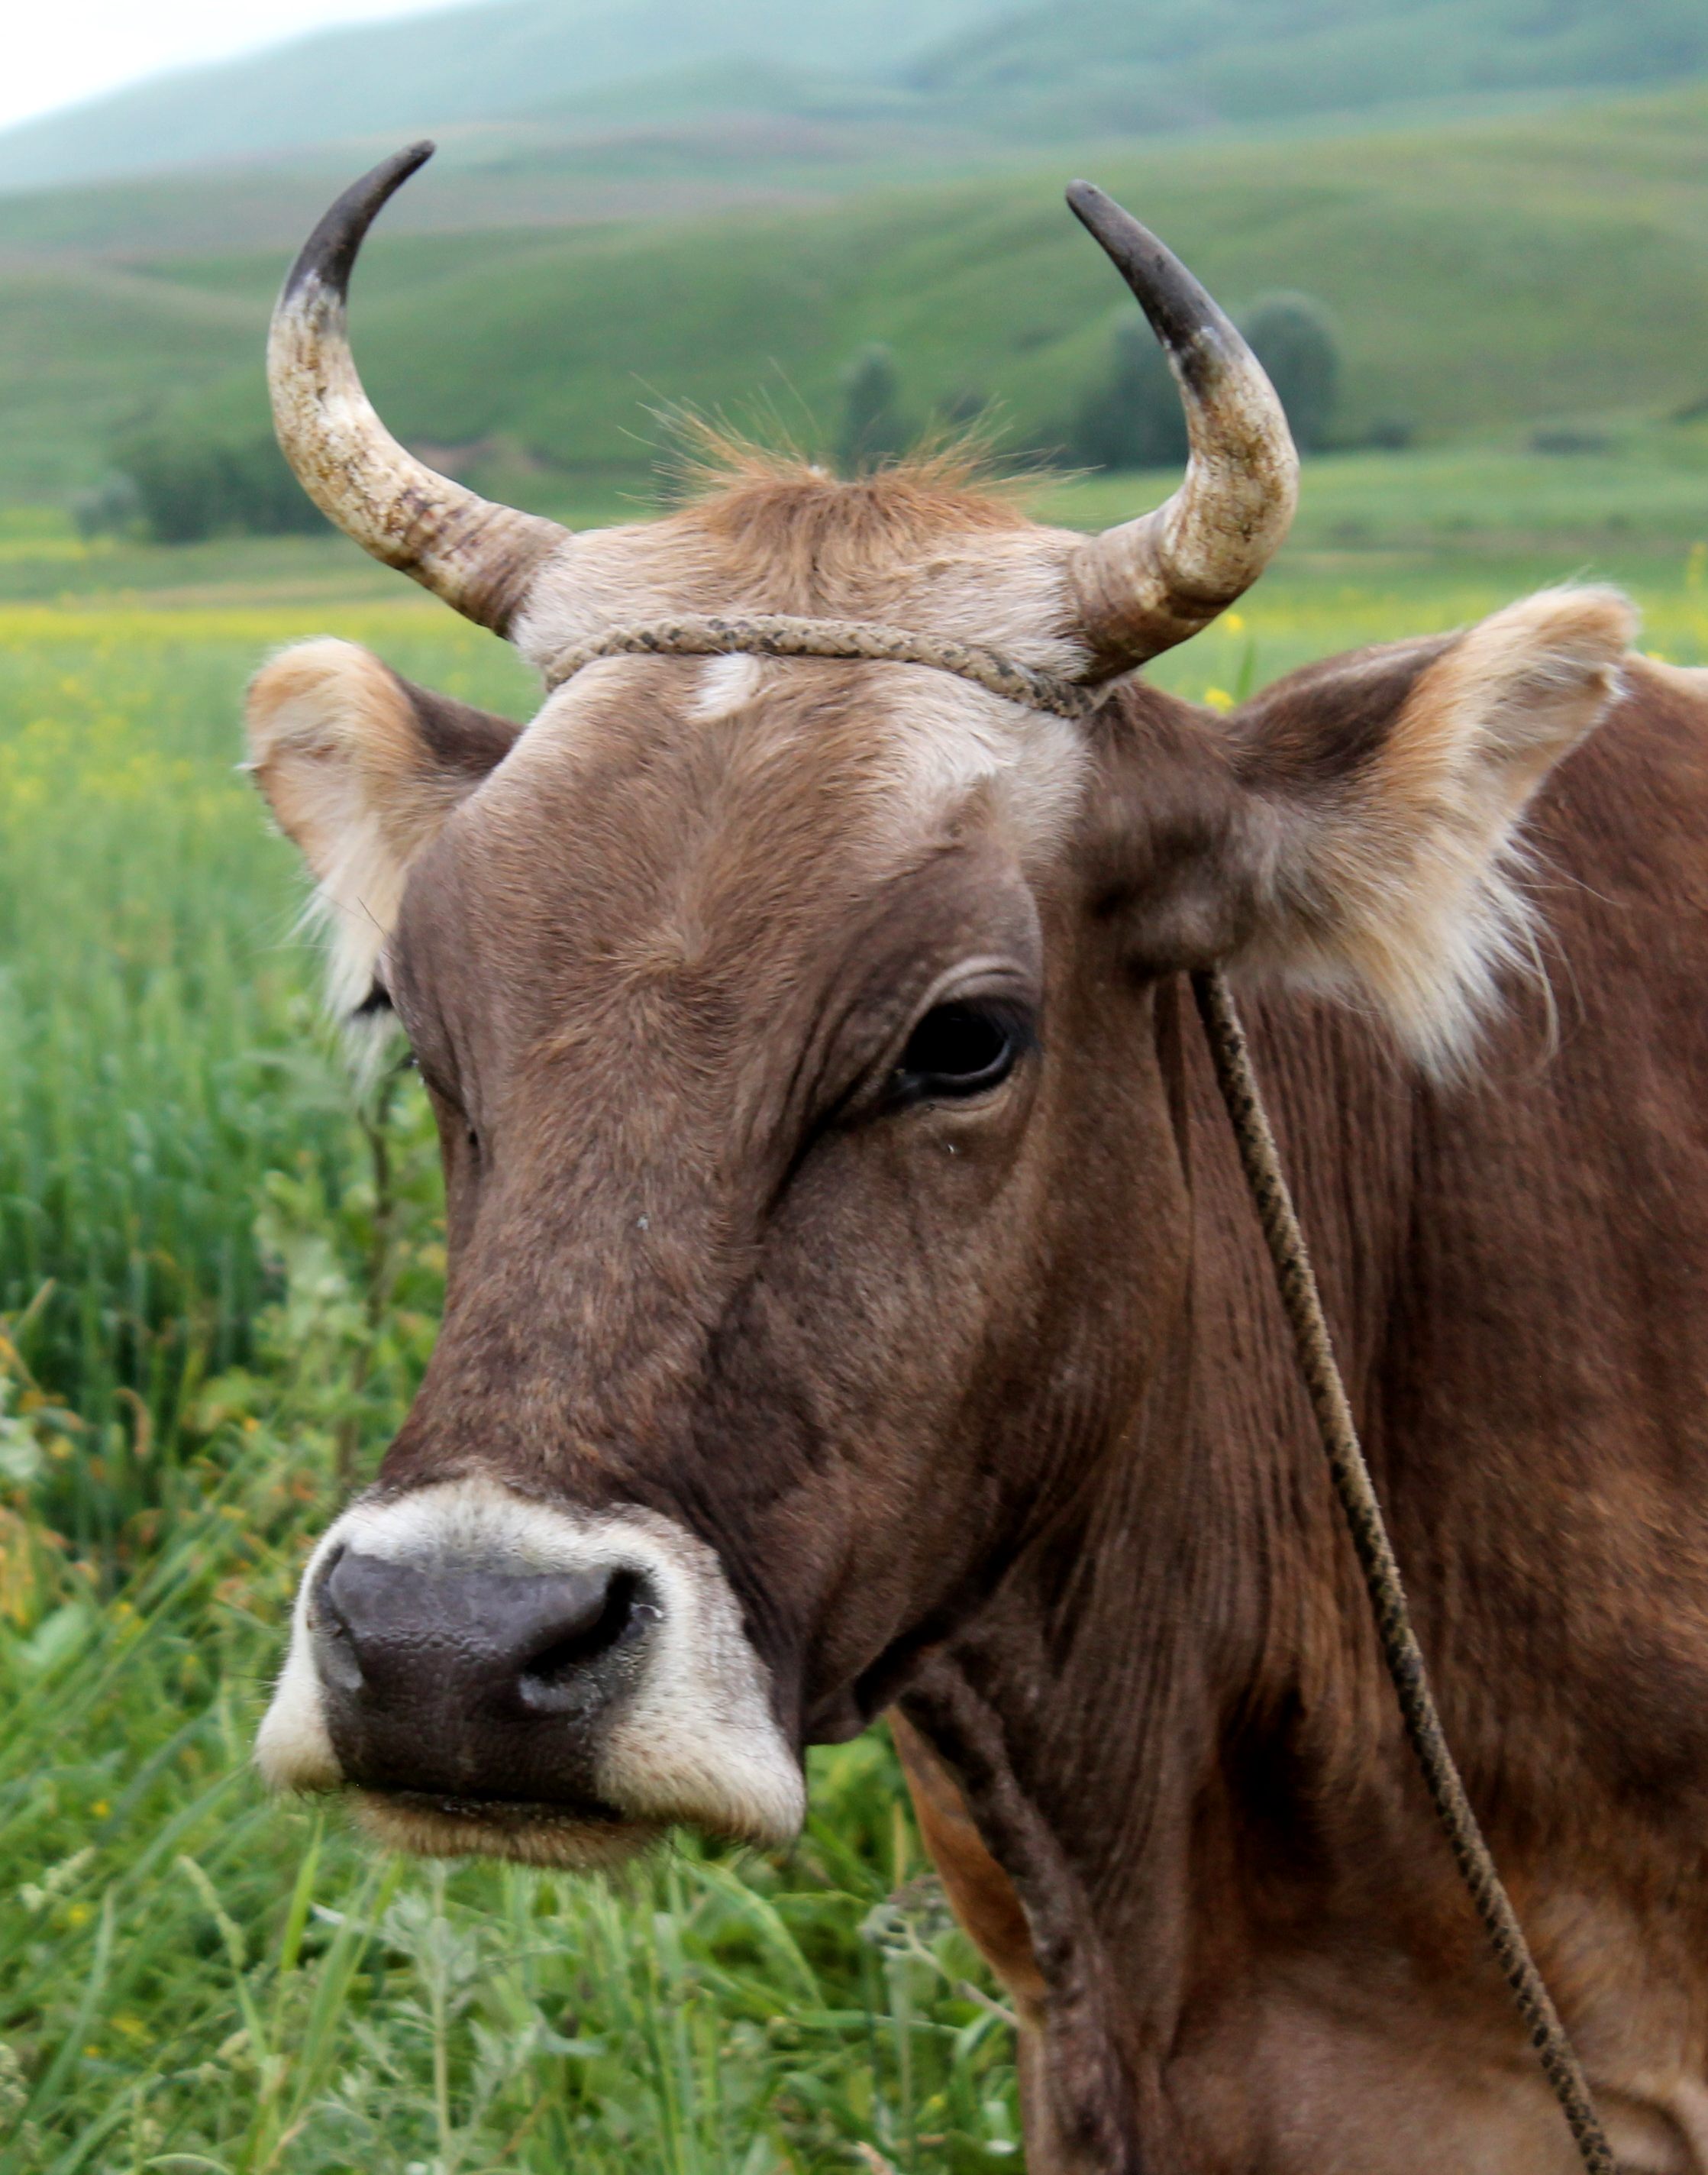
cow, horns, ears, kyrgyzstan, brown, milk, mammal, horn, vertebrate, bovine, pasture, wildlife, ox, terrestrial animal, grassland, snout, cow goat family, working animal, grass, livestock, meadow, rural area, grazing, zebu, plant, ear